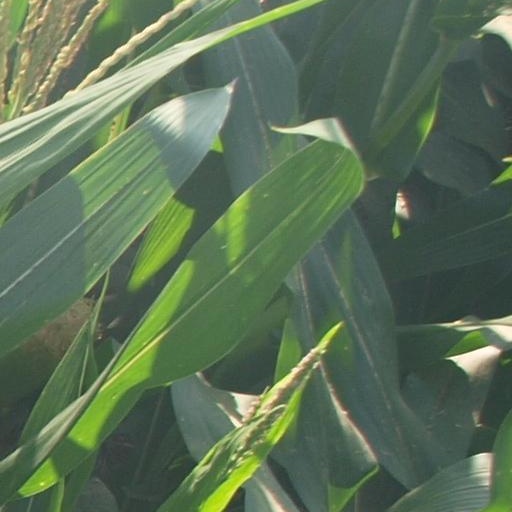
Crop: maize; corn